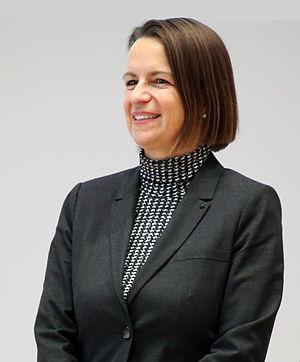
Babette Winter, née le 6 juin 1964 à Castrop-Rauxel, est une chimiste et femme politique allemande. Membre du Parti social-démocrate, elle est députée européenne de janvier à juillet 2019.